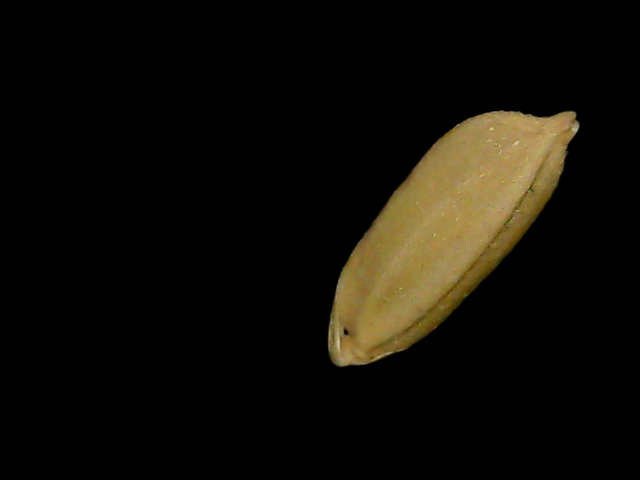
Rice variety: Bd76